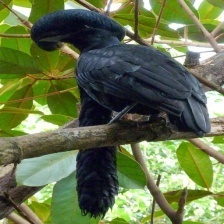
Species: UMBRELLA BIRD
Scientific name: CEPHALOPTERUS